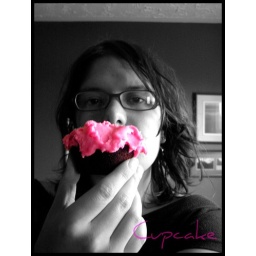
Pretty in pink cakes